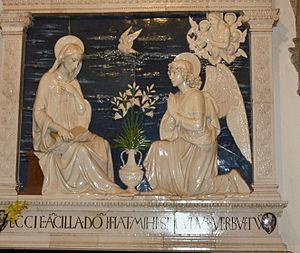
Andrea della Robbia neveu de Luca della Robbia, fils de son frère Marco, est un céramiste florentin spécialiste de la terracotta invetriata et fondateur de l'atelier-boutique des Della Robbia qui accueillit et forma ses cinq fils.